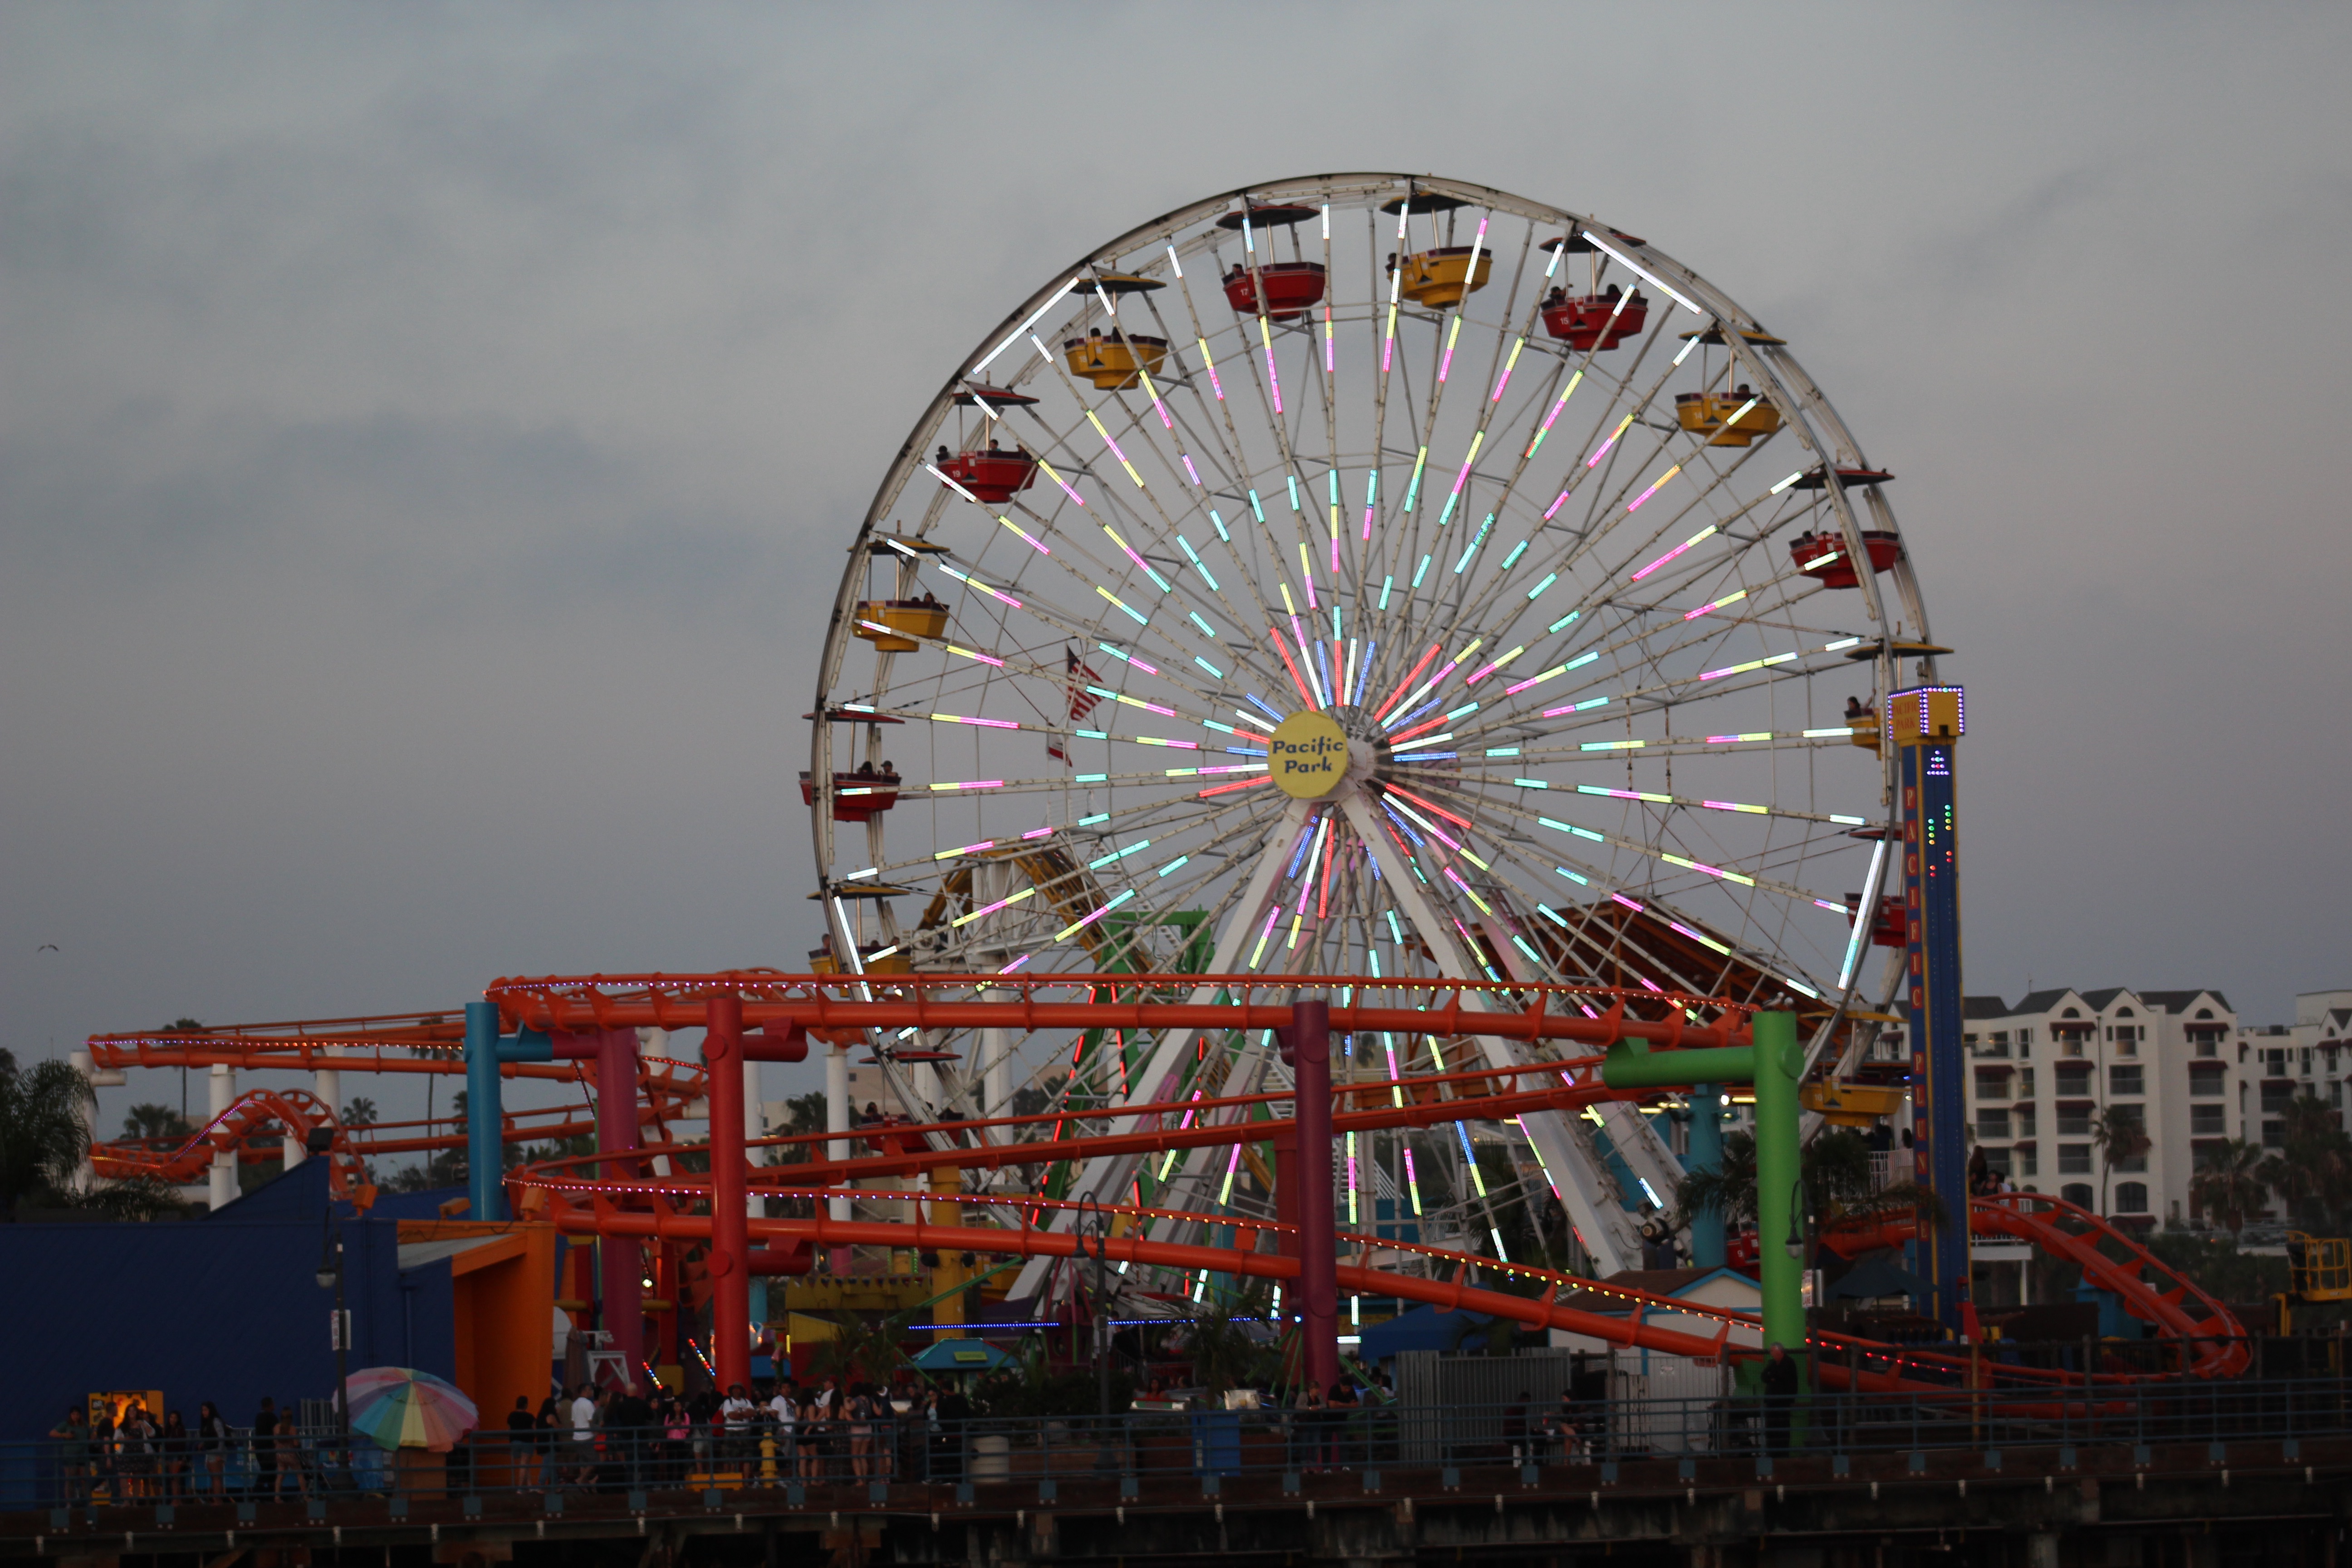
recreation, ferris wheel, amusement park, park, tourist attraction, fair, outdoor recreation, geographical feature